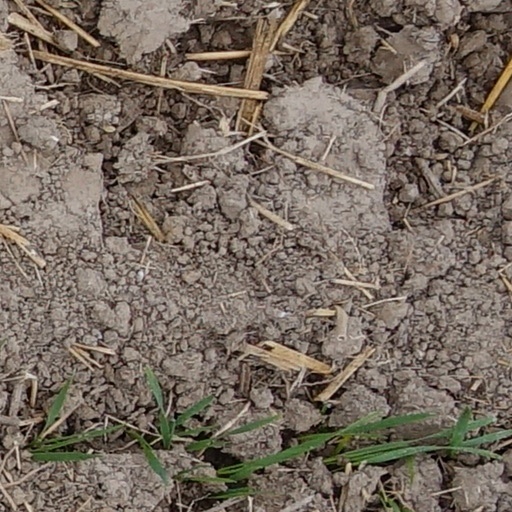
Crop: wheat